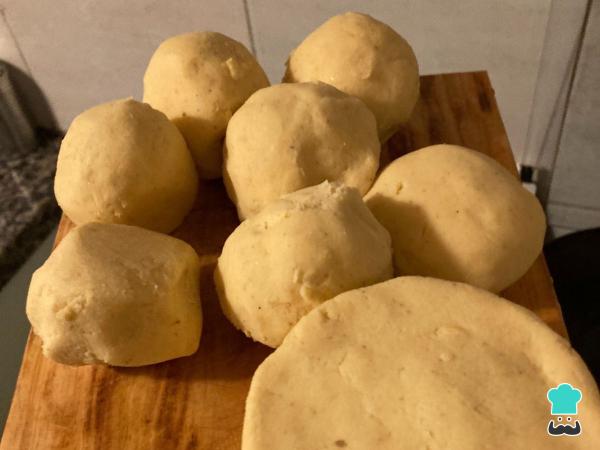
Una vez que la masa tenga la consistencia necesaria, procede a repartirla aproximadamente en diez partes iguales formando diez bollos.